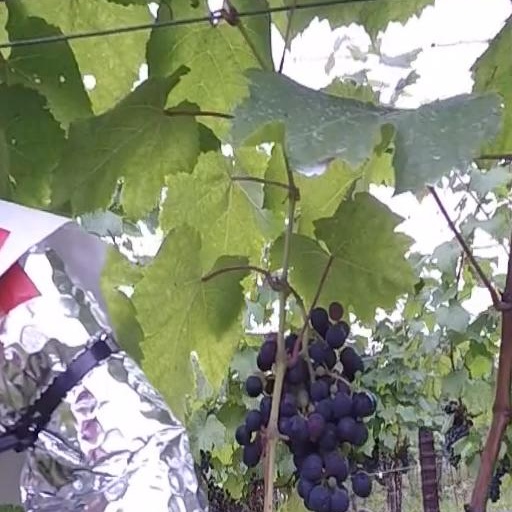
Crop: grape